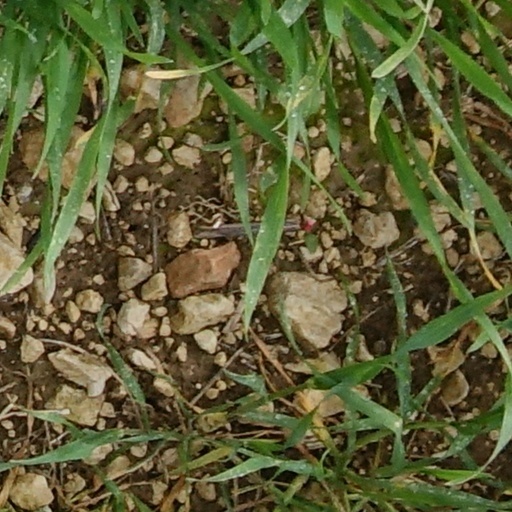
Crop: wheat